List of places in Faisalabad

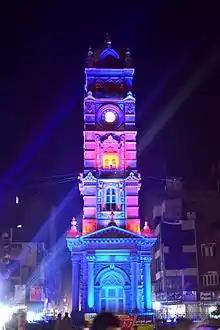
The illuminated Clock Tower of Faisalabad

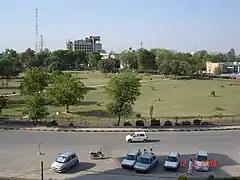
D Ground Park

This is a list of all the notable places in the city of Faisalabad, the third most populous city in Pakistan. Faisalabad is also called the Manchester of Pakistan due its textile importance in Pakistan. The city is known for its colonial heritage and its roots tracing back to the rule of the British Empire.